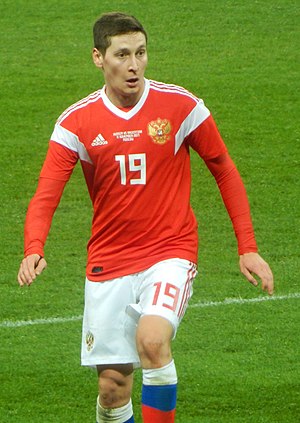
Daler Kusjajev
Daler Adjamovitj Kusjajev, er en russisk fodboldspiller. Han spiller for den russiske ligaklub FC Zenit, som han har været tilknyttet siden 2017.